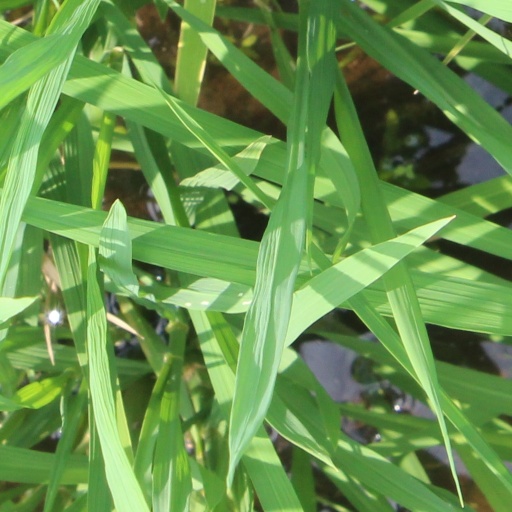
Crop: rice